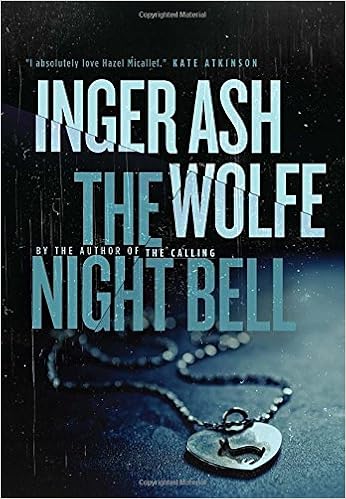
The Night Bell (A Hazel Micallef Mystery)
Category: Books
Review Praise for the Hazel Micallef series: • "A rare unplug-the-phone, skip-all-meals, ignore-your-bedtime thriller. It's twisty, sharp and very, very creepy - and Det. Hazel Micallef is a perfectly original charmer." Gillian Flynn, author of Gone Girl • "Wolfe had me from the first page and never let me go. I absolutely loved Hazel Micallef." Kate Atkinson About the Author INGER ASH WOLFE is the pseudonym for critically acclaimed author Michael Redhill.
Features: Michael Redhill's new Hazel Micallef mystery, written under the pen name of Inger Ash Wolfe, is his strongest yet. For readers of crime fiction who enjoy such writers as Giles Blunt, Linwood Barclay, Lee Child, Louise Penny, Peter Robinson. | The fourth novel in this acclaimed series is brilliantly paced, addictively suspenseful--the author's best yet. Hazel Micallef (played by Suzanne Sarandon in the recent film of the series' debut, | The Calling | ) has become one of crime writing's most memorable detectives. Port Dundas, Ontario, is portrayed vividly in the series as the quintessential Canadian town. | The Night Bell | moves between the past and the present, as two mysteries converge. A discovery of the bones of murdered children is made on land that was once a county foster home. Now it's being developed as a brand new subdivision whose first residents are already railing against broken promises and corruption. But when three of their number are murdered after the find, their frustration turns to terror. While trying to stem the panic and solve two crimes at once, Hazel finds her memory stirred back to the fall of 1959, when the disappearance of a girl from town was blamed on her adopted brother. Although he is long dead, she begins to see the present case as a chance to clear her brother's name, something that drives Hazel beyond her own considerable limits and right into the sights of an angry killer.